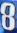
Number: 8